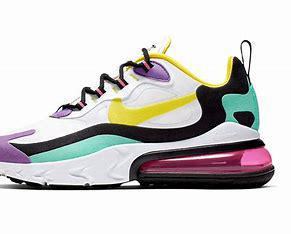
Brand: Nike
Model: Air Max 270 React